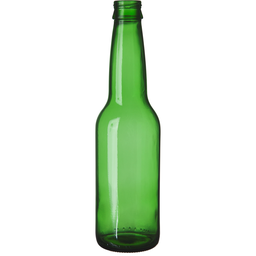
Label: glass